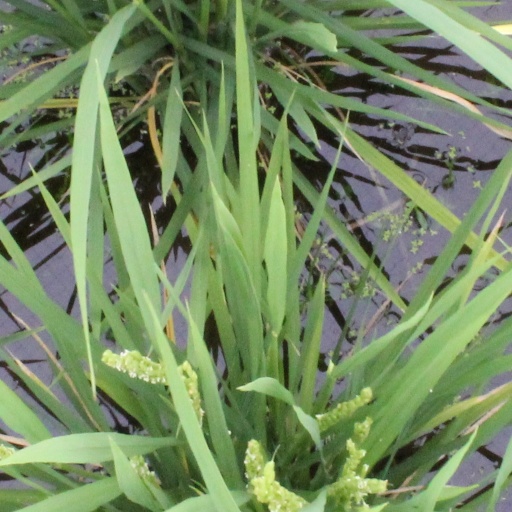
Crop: rice